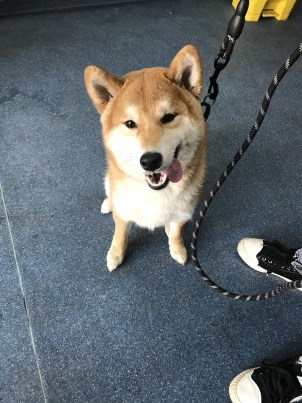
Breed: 1043-n000001-Shiba_Dog